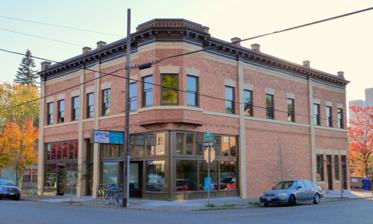
Building: Rinehart Building
Country: United States of America
Year built: 1910
Historic building in Portland, Oregon, U.S. United States historic place Rinehart Building U.S. National Register of Historic Places Portland Historic Landmark The building's exterior in 2013 Location in Portland, Oregon Location 3037–3041 N. Williams Avenue Portland, Oregon Coordinates 45°32′43″N 122°40′01″W / 45.545199°N 122.666886°W / 45.545199; -122.666886 Built 1910 NRHP reference No. 13000982 Added to NRHP December 24, 2013 The Rinehart Building , located in the Eliot neighborhood in north Portland, Oregon , is listed on the National Register of Historic Places . The two-story brick building was constructed in 1910 and is one of the last remaining structures from the historic Albina neighborhood. See also National Register of Historic Places listings in North Portland, Oregon References